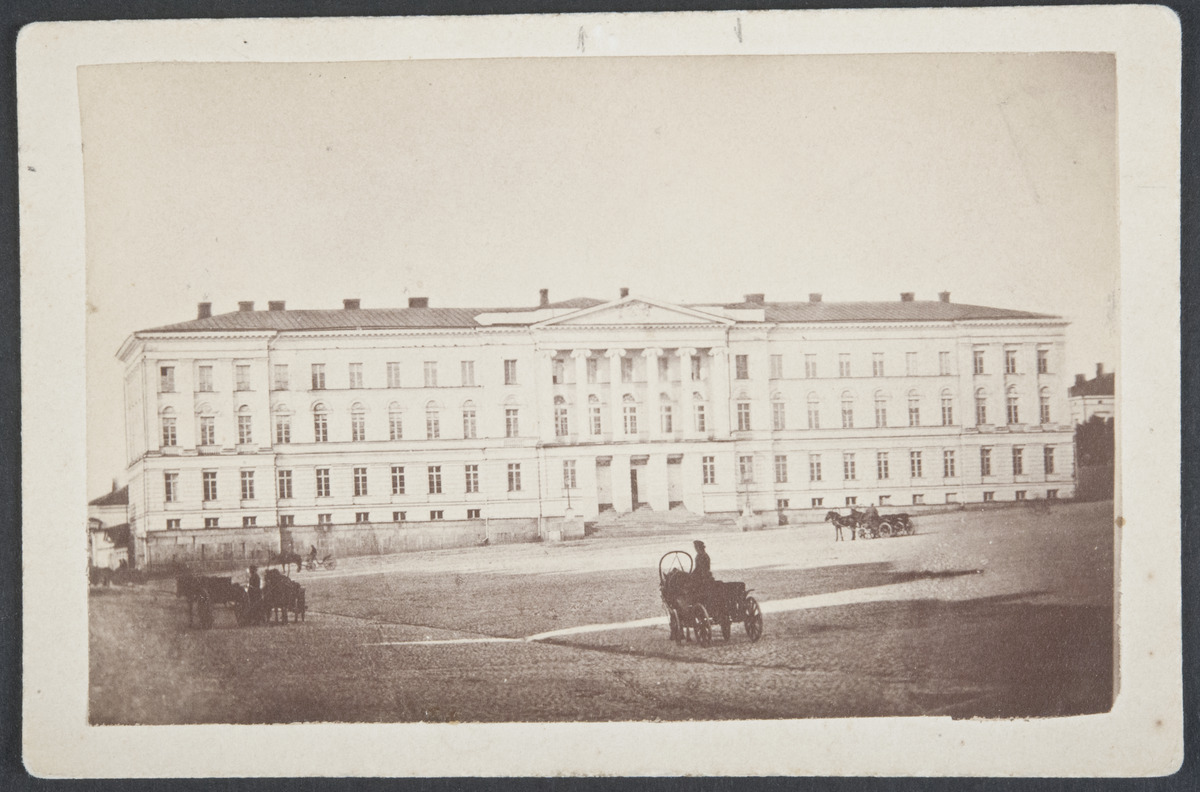
Aleksanterin yliopisto (Helsingin yliopisto) Senaatintorin länsireunalla, rakennuksessa alkuperäiset ikkunat
sisällön kuvaus: Aleksanterin yliopisto (Helsingin yliopisto) Senaatintorin länsireunalla, rakennuksessa alkuperäiset ikkunat. Kuvan etualalla vuokra-ajureita. mustavalkoinen
Kuvaaja: Hårdh, C.A., valokuvaaja
Ajankohta: kuvausaika 1860-1869
Paikka: Suomi, Uusimaa, Helsinki, Kluuvi Helsinki, Unioninkatu 34
Aiheet: Helsingin yliopisto, aukiot, torit, liikenne, henkilöliikenne, hevosajoneuvot, hevoset, julkiset rakennukset, empire, korkeakoulut, yliopistot, arkkitehtuuri, tiilirakennukset